Alexander Levi

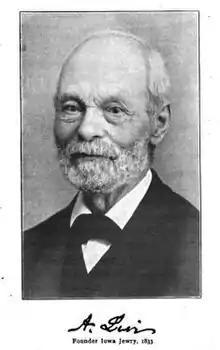
Alexander Levi, founder of the Iowa Jewish Community

Alexander Levi, a French Jew of Sephardic origin, was the first immigrant to be naturalized in Iowa, when it was still part of Wisconsin Territory. He was born on March 13, 1809, in Hellimere, France near Strasbourg and arrived in the town of Dubuque on August 1,1833 where he became a civic, business and religious leader. A grocer, miner, mine provisioner and successful department store owner, he founded the first two Jewish congregations in the city, was a loyal Whig, served a term as Justice of the Peace and was the first Mason to be sworn in after the Dubuque lodge received its charter. He was naturalized in 1837 and died in 1893.